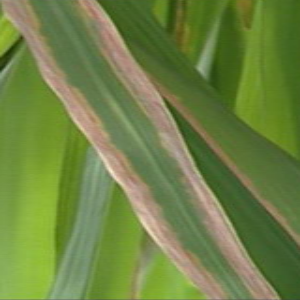
Disease: Bacterialblight